Rettershof

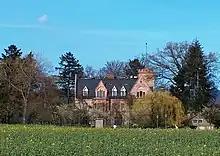
"Schlösschen" built in 1884 in the Tudor style from the west

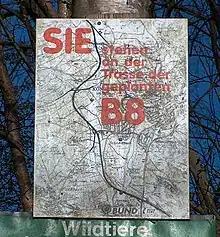
Protest poster of the B.U.N.D. against the extension of the federal highway 8 near Rettershof

Under the rule of the Lords of Stolberg, Retters was used as a tenant farm. After Ludwig's death in 1574, his property fell to his younger brother Christoph. In 1581, he bequeathed his possessions in the Vordertaunus, including Retters, to the Frankfurt Bartholomaeusstift, which shortly thereafter passed them on to the Electorate of Mainz for 1200 florins. The newly acquired territories were administered by the Königstein office, and the Lutheran doctrine was soon pushed back again in the course of the Counter-Reformation. During the Thirty Years' War, imperial troops plundered the farm and burned it down. Subsequently, the estate was rebuilt and farmed by various tenants. In 1792, French troops conquered Mainz during the War of the First Coalition and occupied the entire area on the left bank of the Rhine in 1797 after the Treaty of Campo Formio. In 1803, the occupying forces dissolved the clerical electorate within the framework of secularization, and the Hofgut as well as large parts of the Mainz property in the Vordertaunus region were awarded to the principality of Nassau-Usingen. Nassau-Usingen and Nassau-Weilburg merged in 1806 to form the Duchy of Nassau. From then on, Retters, which was now often referred to as "Röders" in a modified form, continued to exist as a state domain. After the dissolution of the Duchy of Nassau in 1866, Rettershof fell to Prussia.